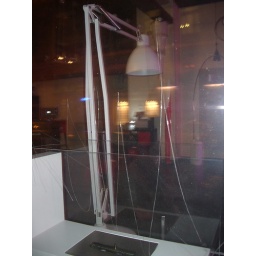
A very big lamp in the window